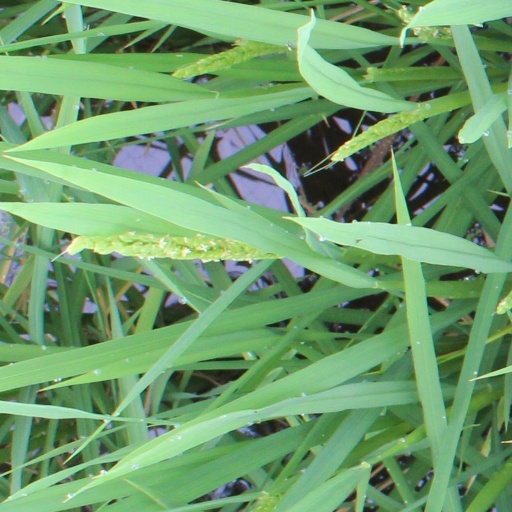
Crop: rice